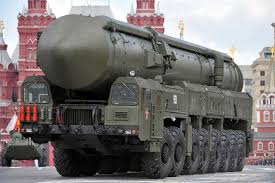
Label: Rs-24